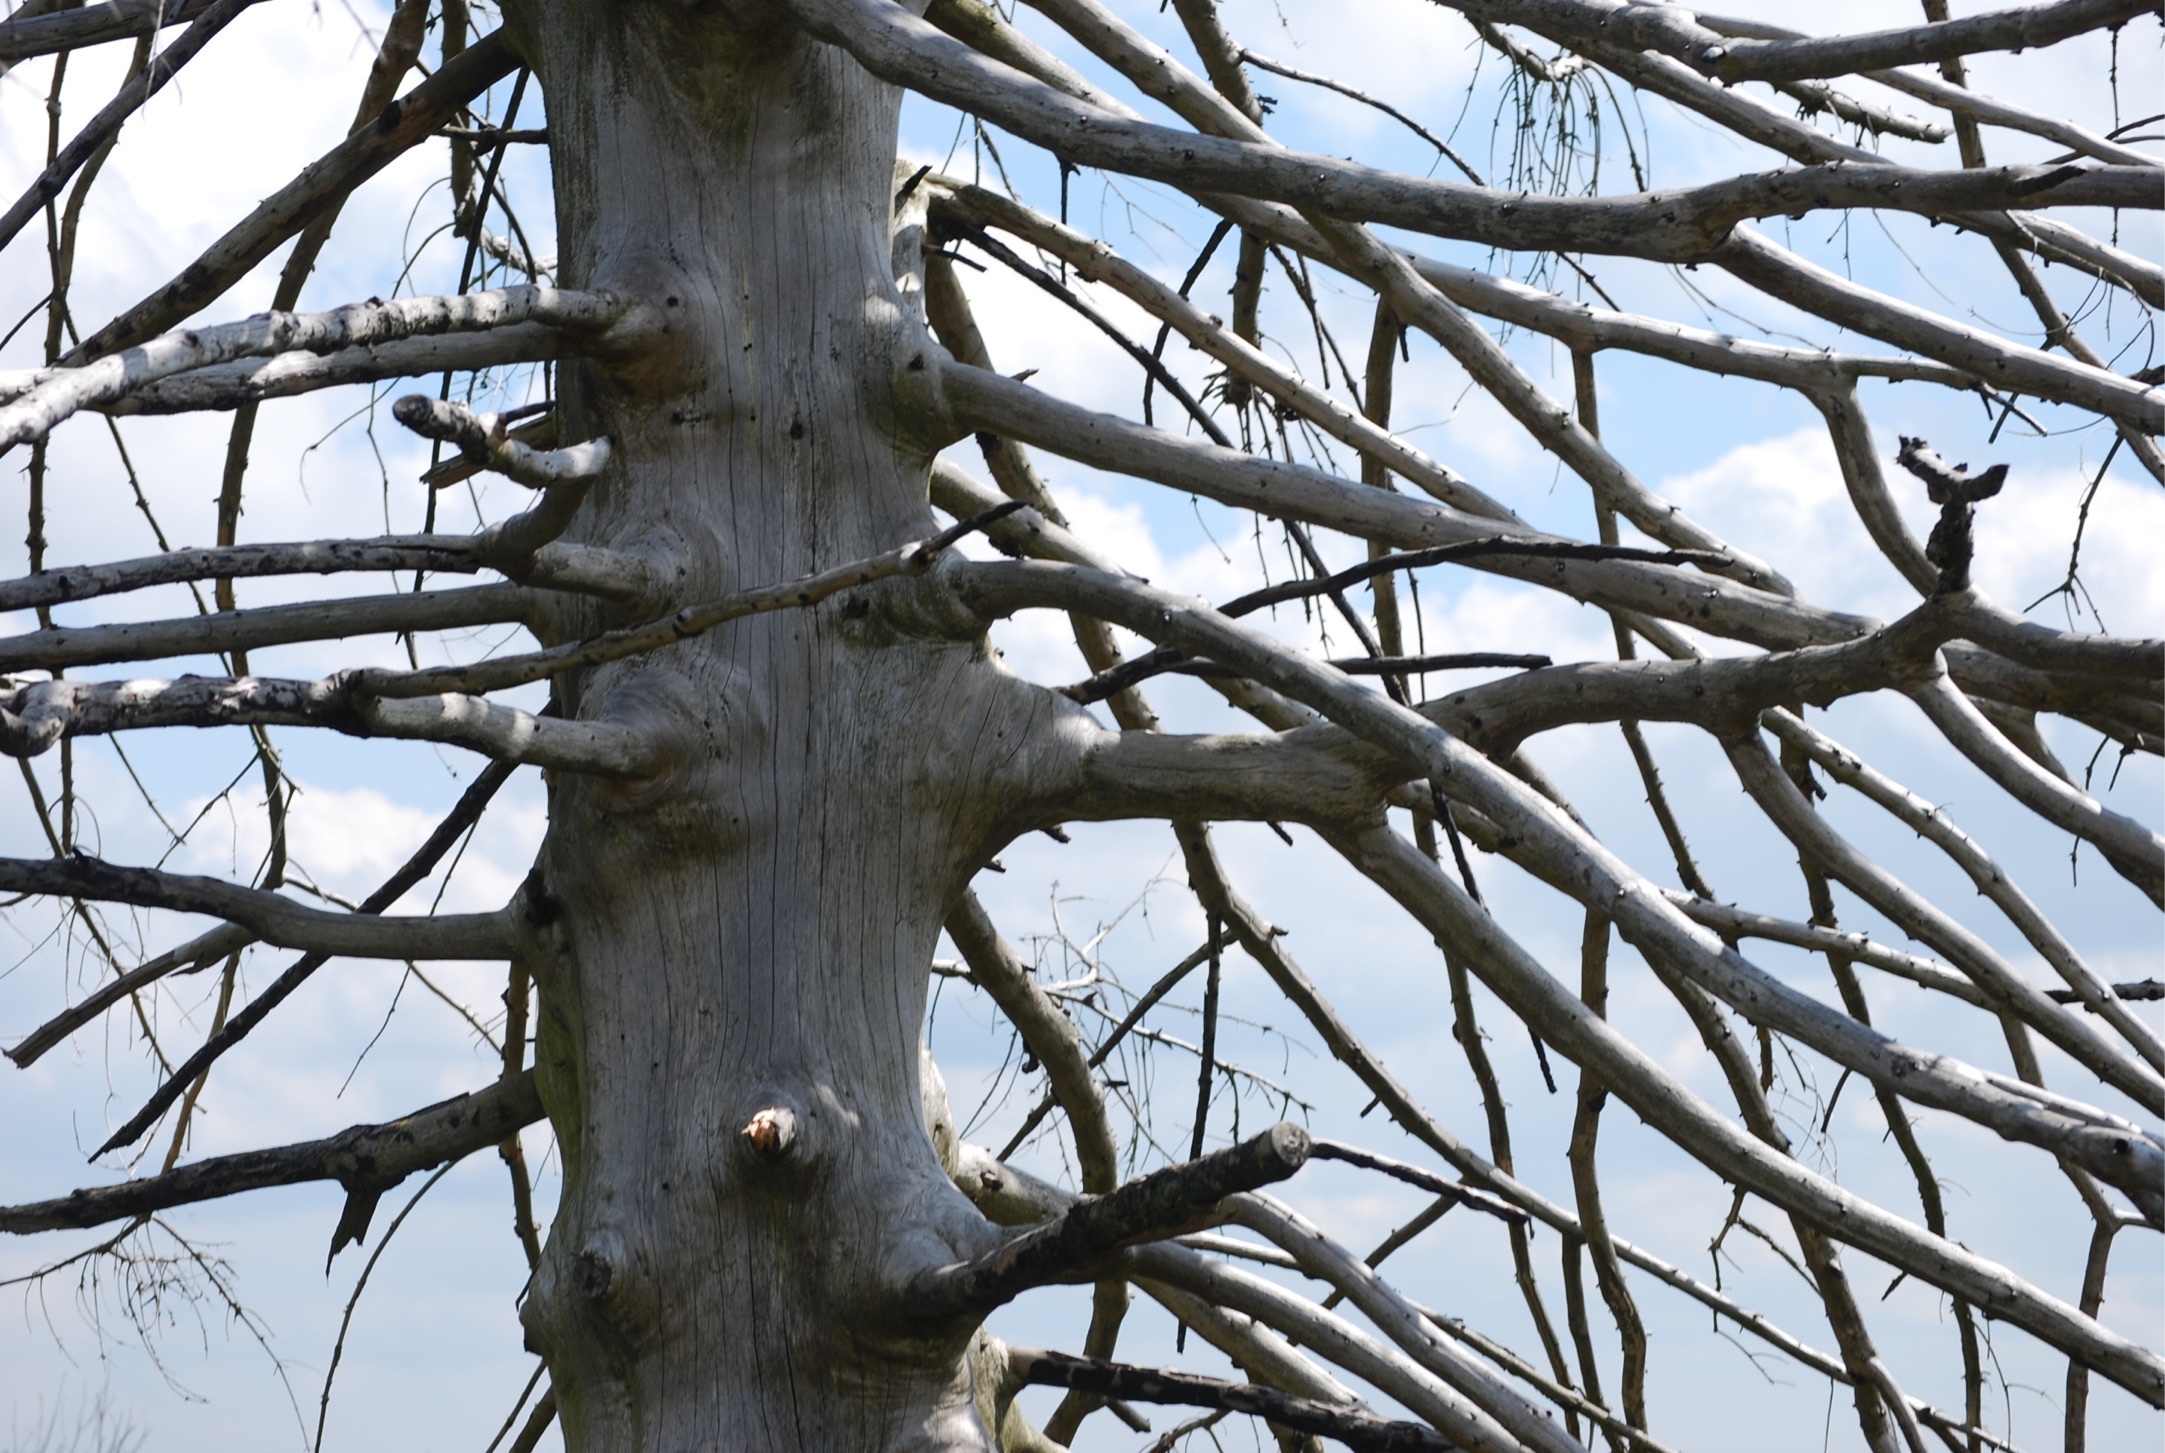
tree, nature, branch, snow, winter, structure, plant, wood, arid, trunk, spring, season, twig, trees, wooden, trunks, old wood, woody plant